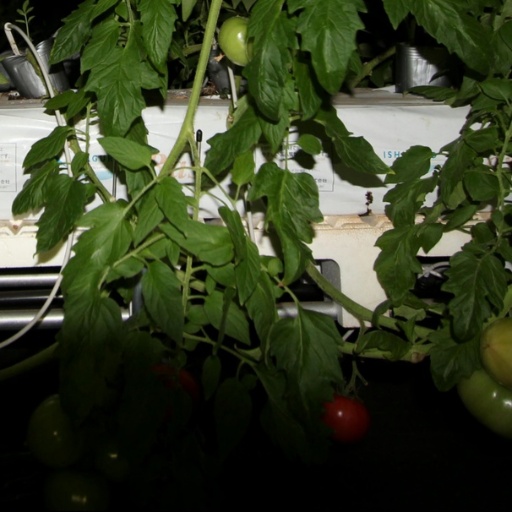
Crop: tomato